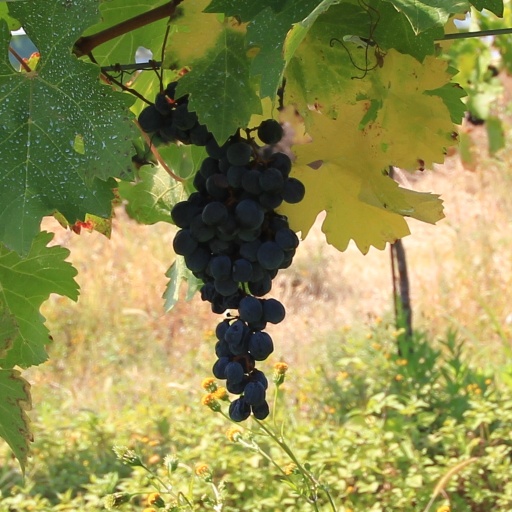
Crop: grape